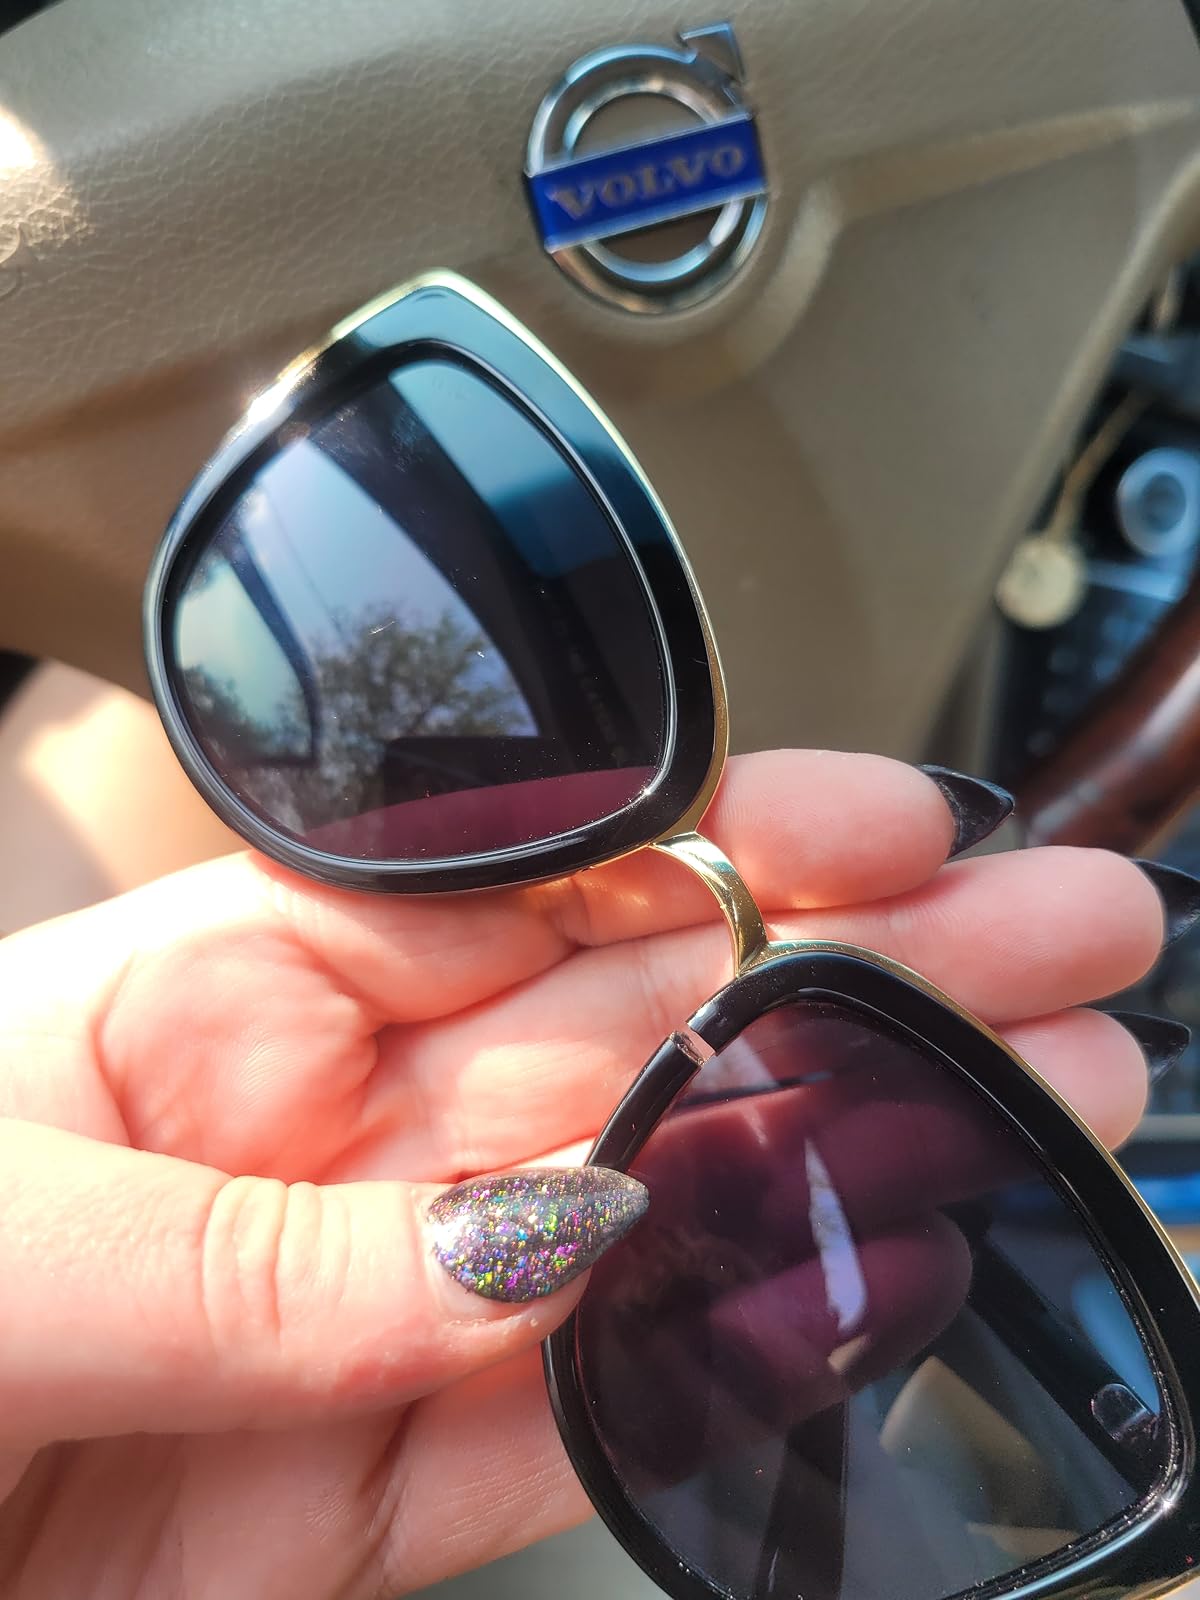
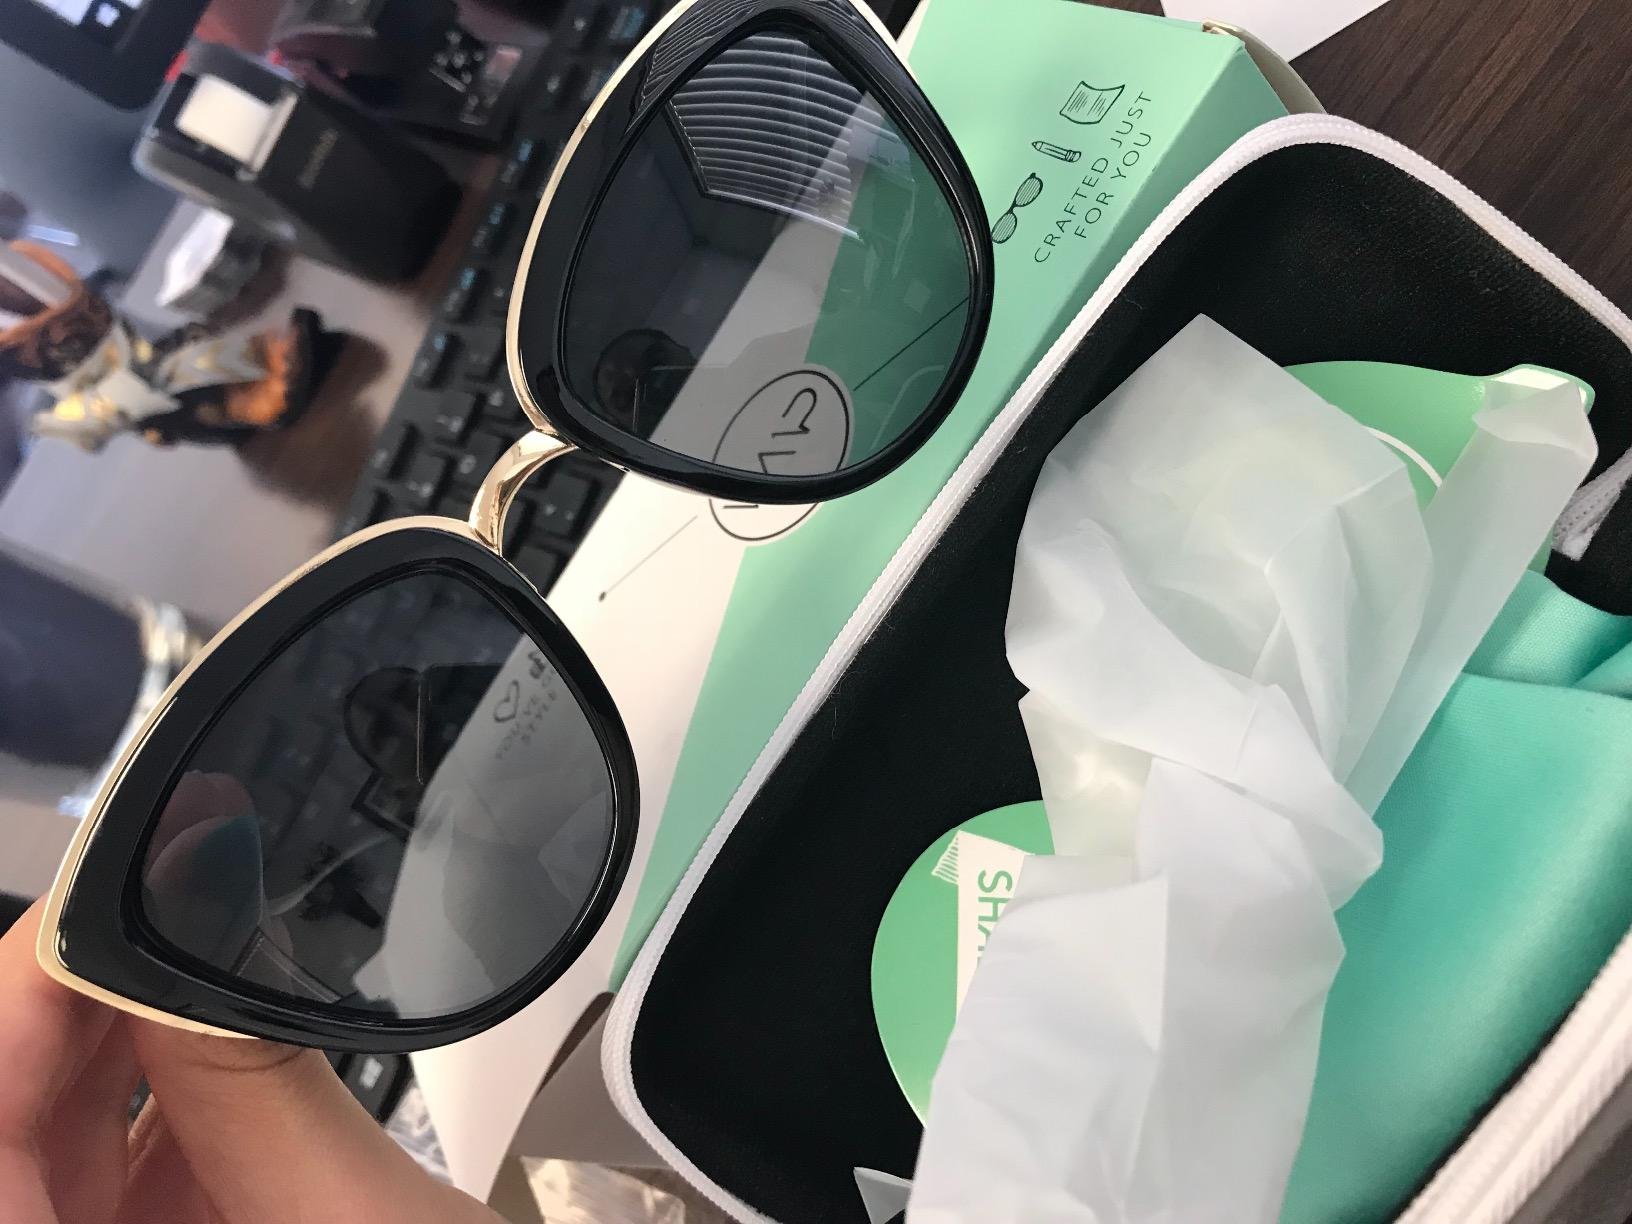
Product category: accessories_sunglasses
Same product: yes